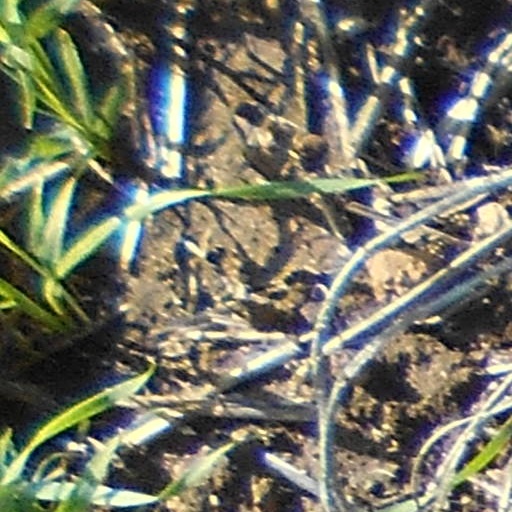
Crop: wheat